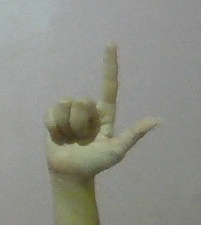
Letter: laam